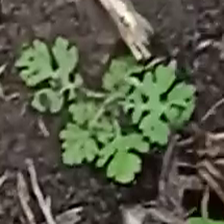
Weed species: Gajar_gavat_(Parthenium hysterophorus)